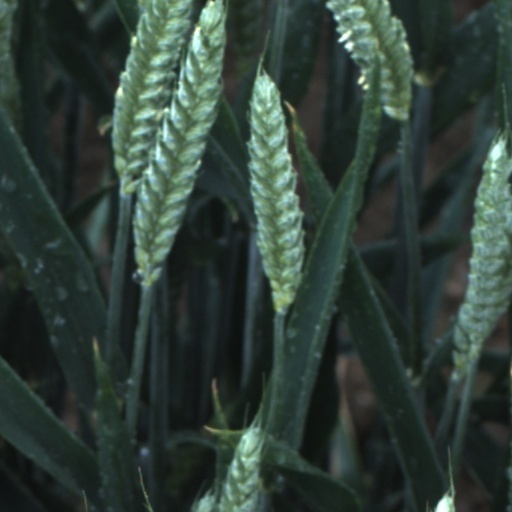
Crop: wheat